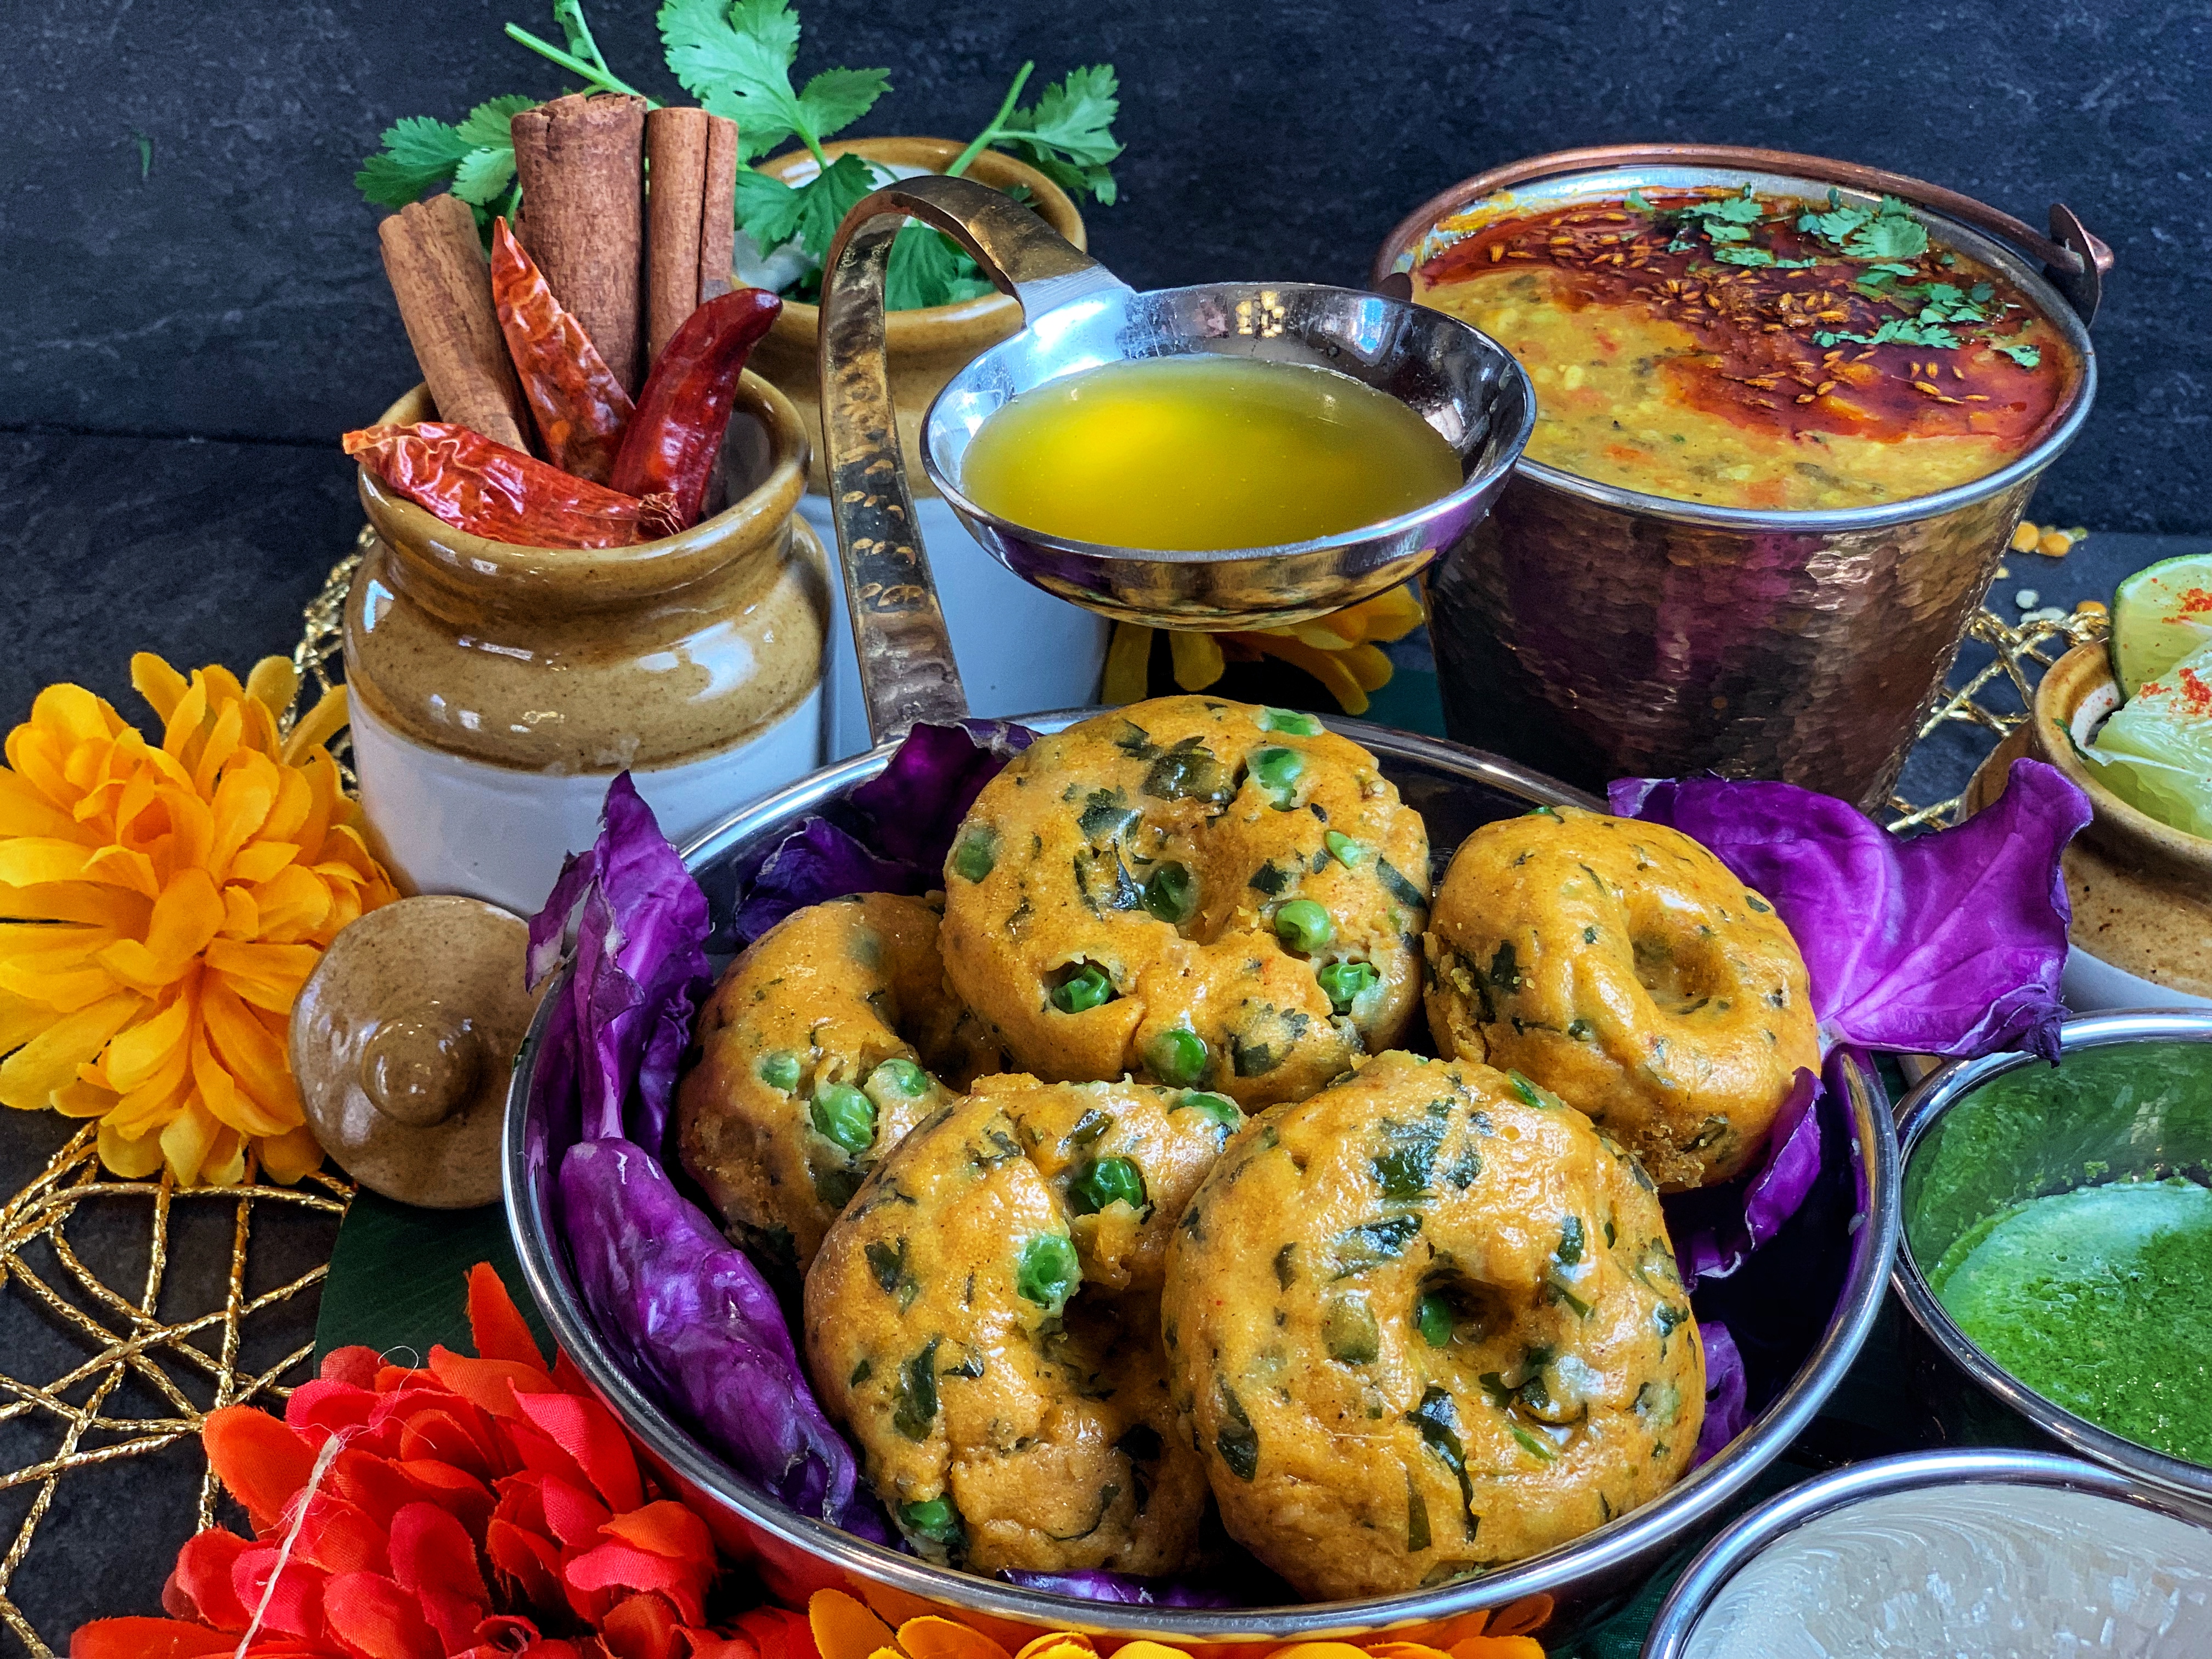
Dish: dhokla